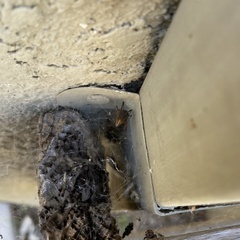
Species: Lactrodectus_hesperus